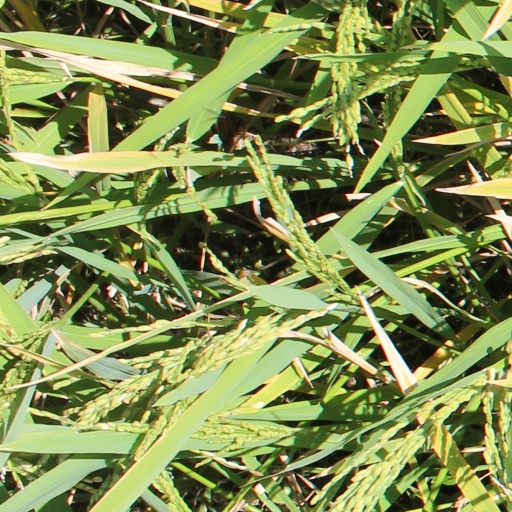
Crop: rice